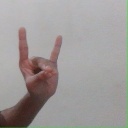
अक्षर: श